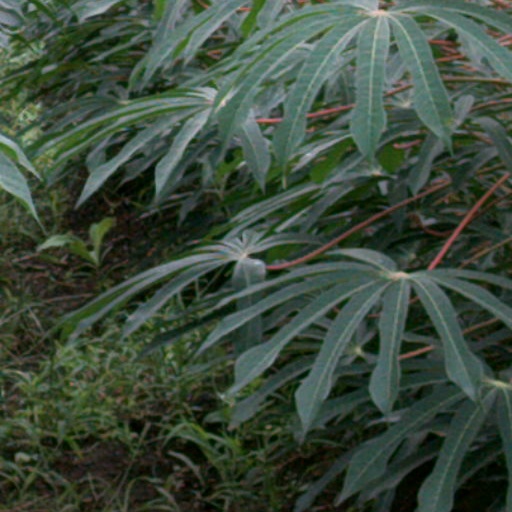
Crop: cassava